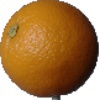
Label: orange